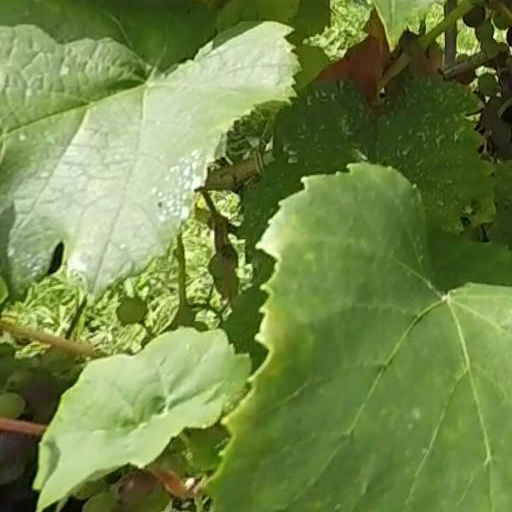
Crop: grape